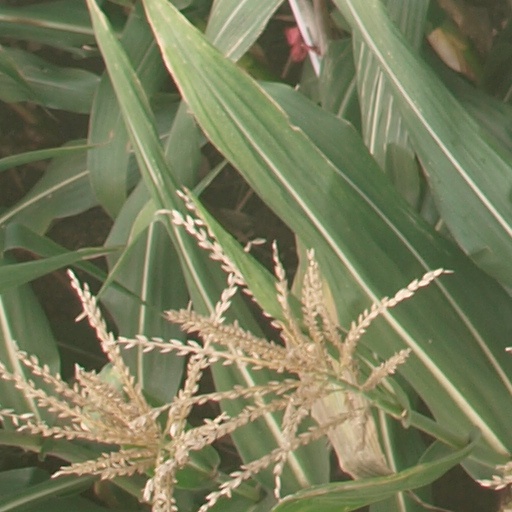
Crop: maize; corn